James C. Collins

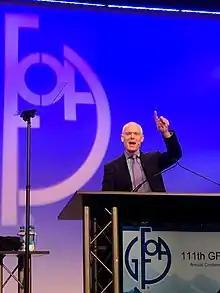
James C. Collins speaking in Denver, Colorado (May 2017)

James C. Collins (born 1958) is an American researcher, author, speaker and consultant focused on business management and company sustainability and growth.